Alternate Heroes

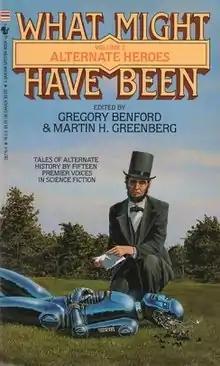
Cover of first edition

Alternate Heroes is an anthology of alternate history science fiction short stories edited by Gregory Benford and Martin H. Greenberg as the second volume in their What Might Have Been series. It was first published in paperback by Bantam Spectra in January 1990, and in trade paperback by BP Books in June 2004. It was also gathered together with "Alternate Empires" into the omnibus anthology "What Might Have Been: Volumes 1 & 2: Alternate Empires / Alternate Heroes" (Bantam Spectra/SFBC, July 1990).